Glengallan Homestead

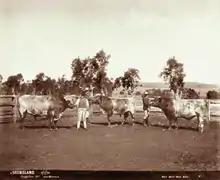
Stud short horn bulls at Glengallan Station, 1894

William Ball Slade (1843–1938) was born in Somerset, England, and after some legal training migrated to Sydney in 1861 where his elder brother was practising as a solicitor. After pastoral experience in New South Wales and Queensland, Slade married Sophia Thompson on 1 March 1873 at St Mark's Church of England Warwick, and that year became manager and partner of Glengallan. Deuchar had established notable Shorthorn and Merino studs, and between the droughts of 1872 and 1902 Slade developed the Shorthorn stud to over one thousand pedigree females, one of the largest in the world. The Merino stud had such prestige that Slade maintained a closed flock until 1916. During that time he developed a heavier-fleeced flock, with wool that was stronger, of greater length and often brighter. He kept another line of Merinos of Vermont strain, separate from the Glengallan foundation stock, and also bred Lincolns. He exported stud Merinos to the Cape of Good Hope in 1888, a connection which was long continued.